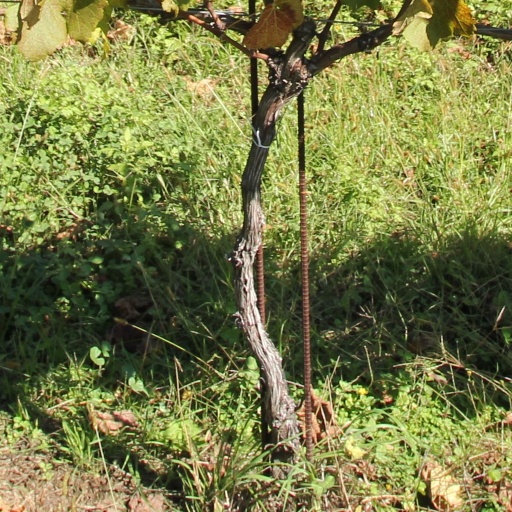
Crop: grape